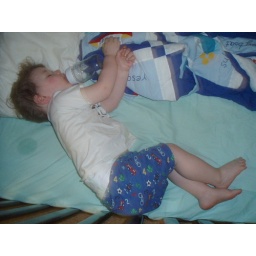
Leith sleeping in cot with bottle